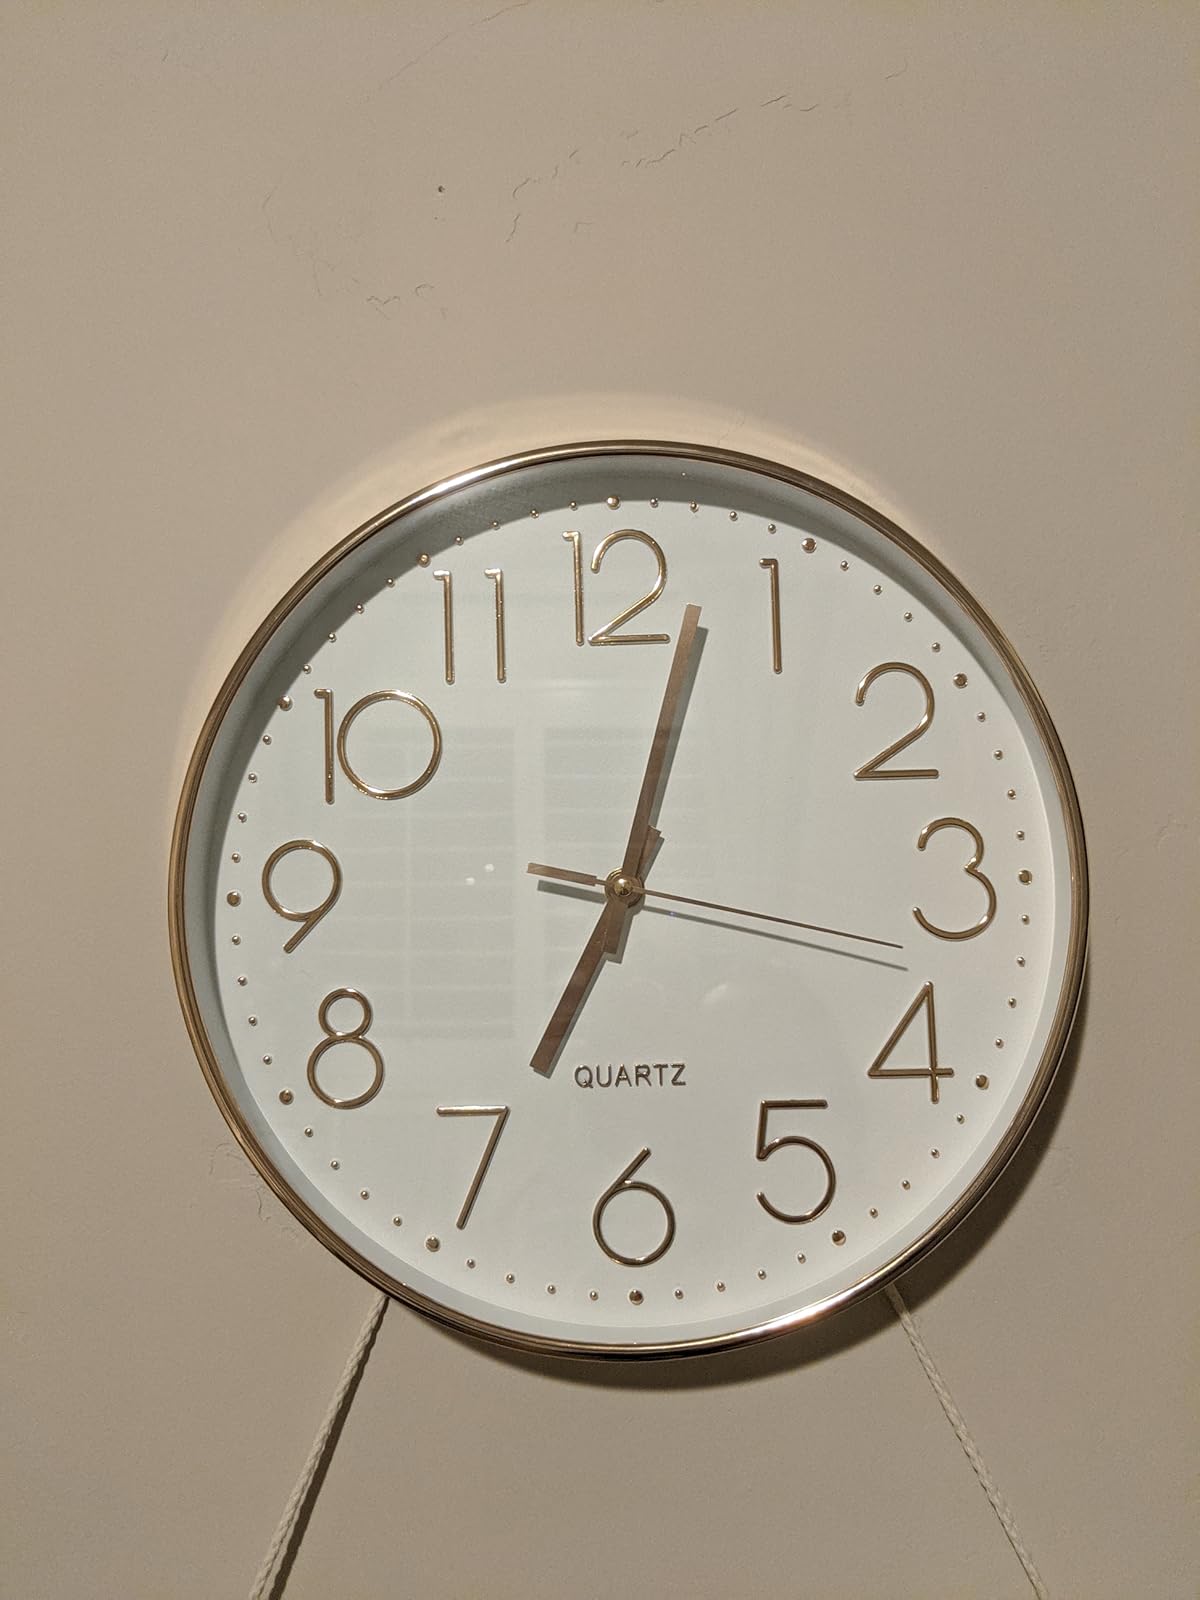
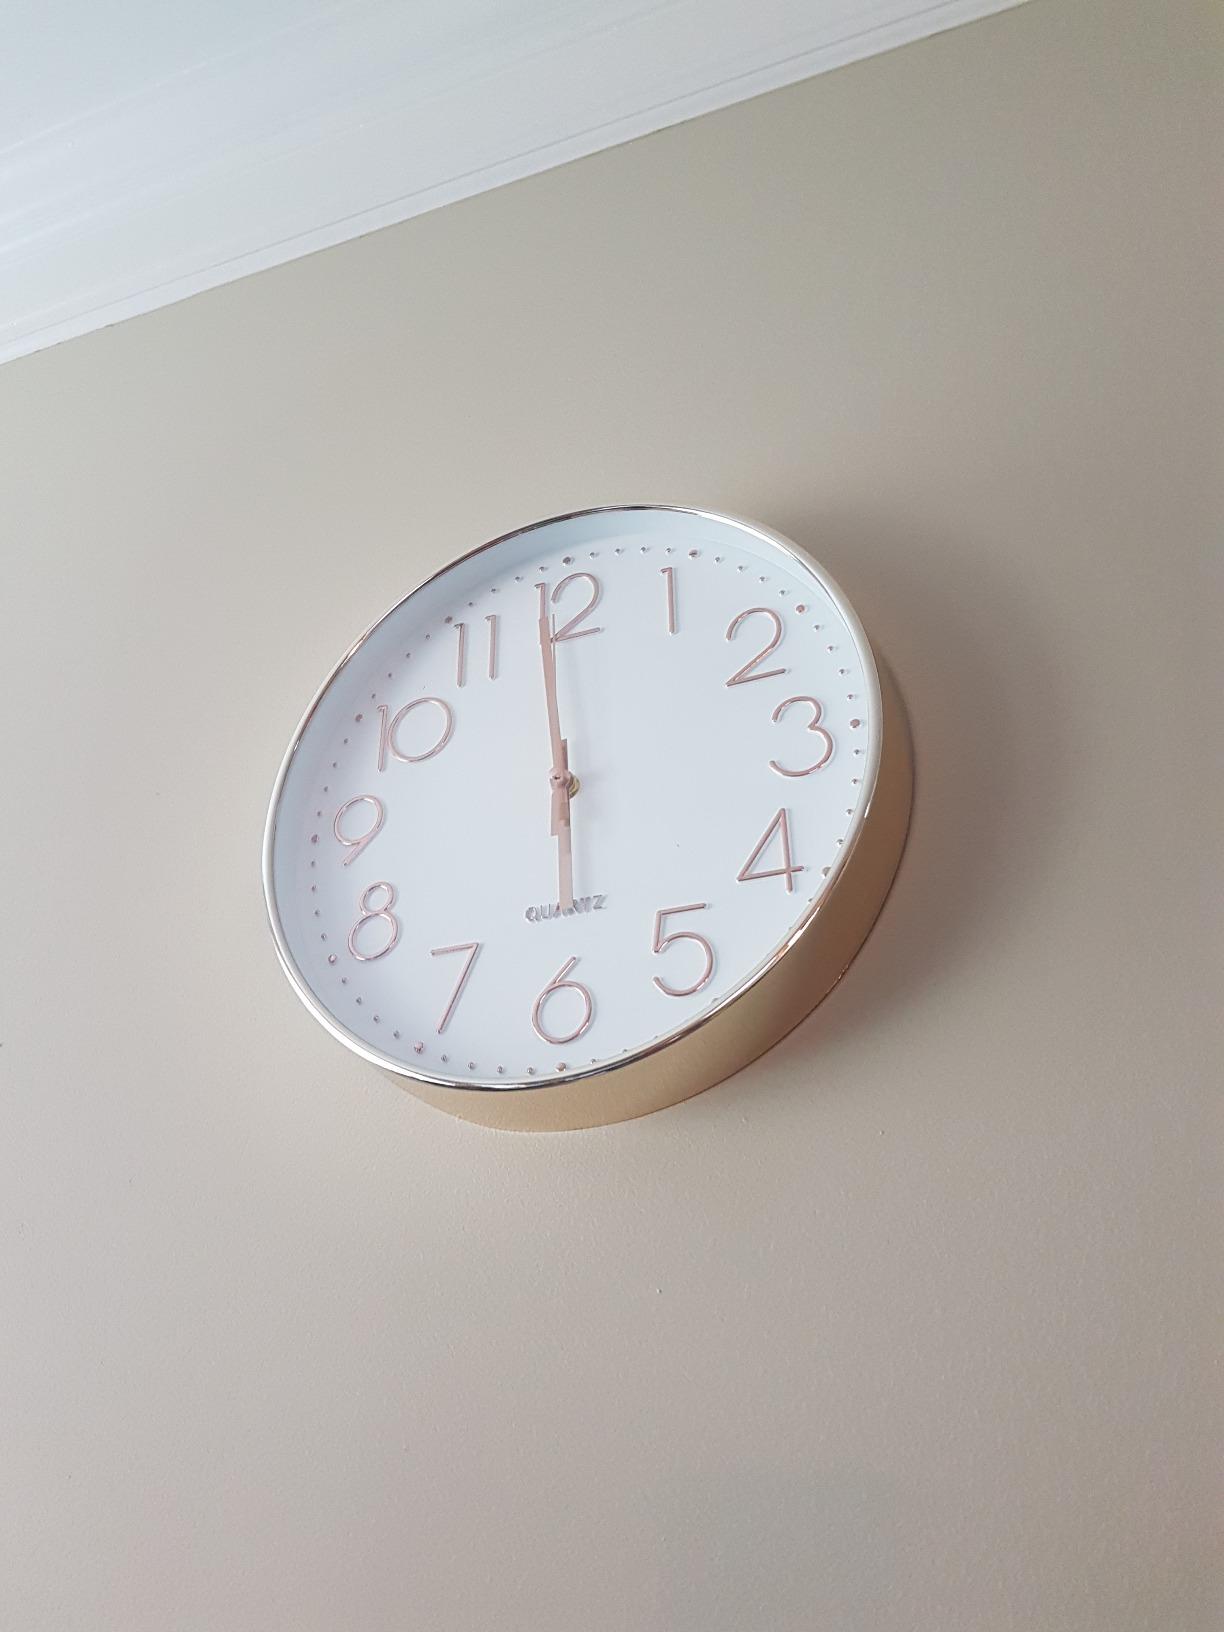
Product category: clock
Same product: yes